Birmingham Bordesley (UK Parliament constituency)

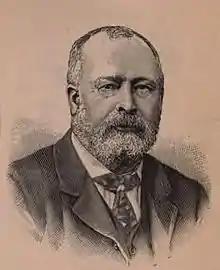
Broadhurst

Another General Election was required to take place before the end of 1915. The political parties had been making preparations for an election to take place and by July 1914, the following candidates had been selected;